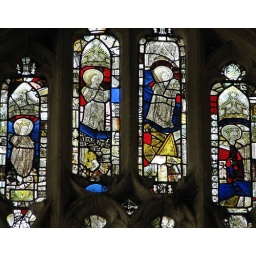
Burford's beautiful west window has 15th-century glass in the tracery. The colours are still startlingly vibrant.